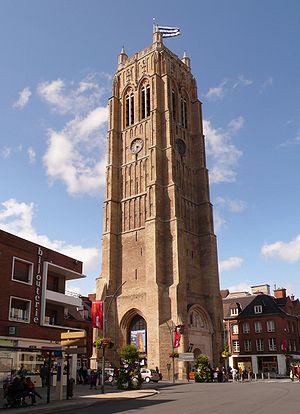
Les premiers étalons de longueur connus remontent à l'âge du bronze. La métrologie connait un tournant majeur avec la révolution scientifique qui débute avec les travaux de Nicolas Copernic en 1543. Des mesures de plus en plus précises sont nécessaires et les scientifiques cherchent à s'affranchir des étalons métalliques dont la longueur varie avec la température. Afin de faciliter leurs calculs, ils préfèrent également le système décimal aux différents systèmes complexes de subdivision en usage à l'époque. Au XVIIᵉ siècle, de nombreux scientifiques envisagent la longueur du pendule battant la seconde comme étalon de longueur. Le mot mètre est né de cette première définition et vient de l'italien « metro cattolico » signifiant en français « mesure universelle ». Cette définition est abandonnée lorsqu'il apparaît que la longueur du pendule change avec la pesanteur qui varie en fonction de la latitude du lieu en raison de la rotation de la Terre sur elle-même. De plus, il s'avère que l'étude des variations de la longueur du pendule constitue un moyen complémentaire aux mesures d'arcs méridiens pour déterminer la figure de la Terre.
Cet article recense les monuments historiques de France classés en 1840, la première protection de ce type dans le pays.
Ce tableau présente la liste de tous les monuments historiques classés ou inscrits dans la ville de Dunkerque, Nord, en France.
Cet article recense les monuments historiques français classés en 1916.
Dunkerque est une commune française, sous-préfecture du département du Nord.